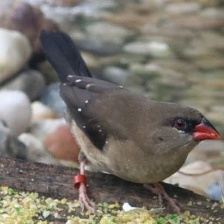
Species: AVADAVAT
Scientific name: AMANDAVA AMANDAVA